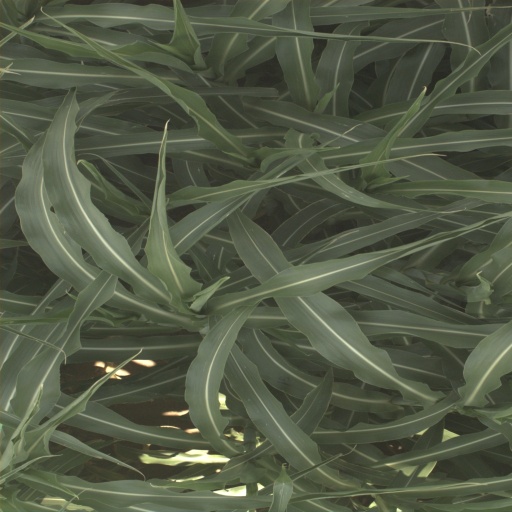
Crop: sorghum